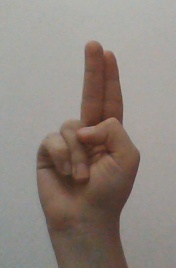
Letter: taa